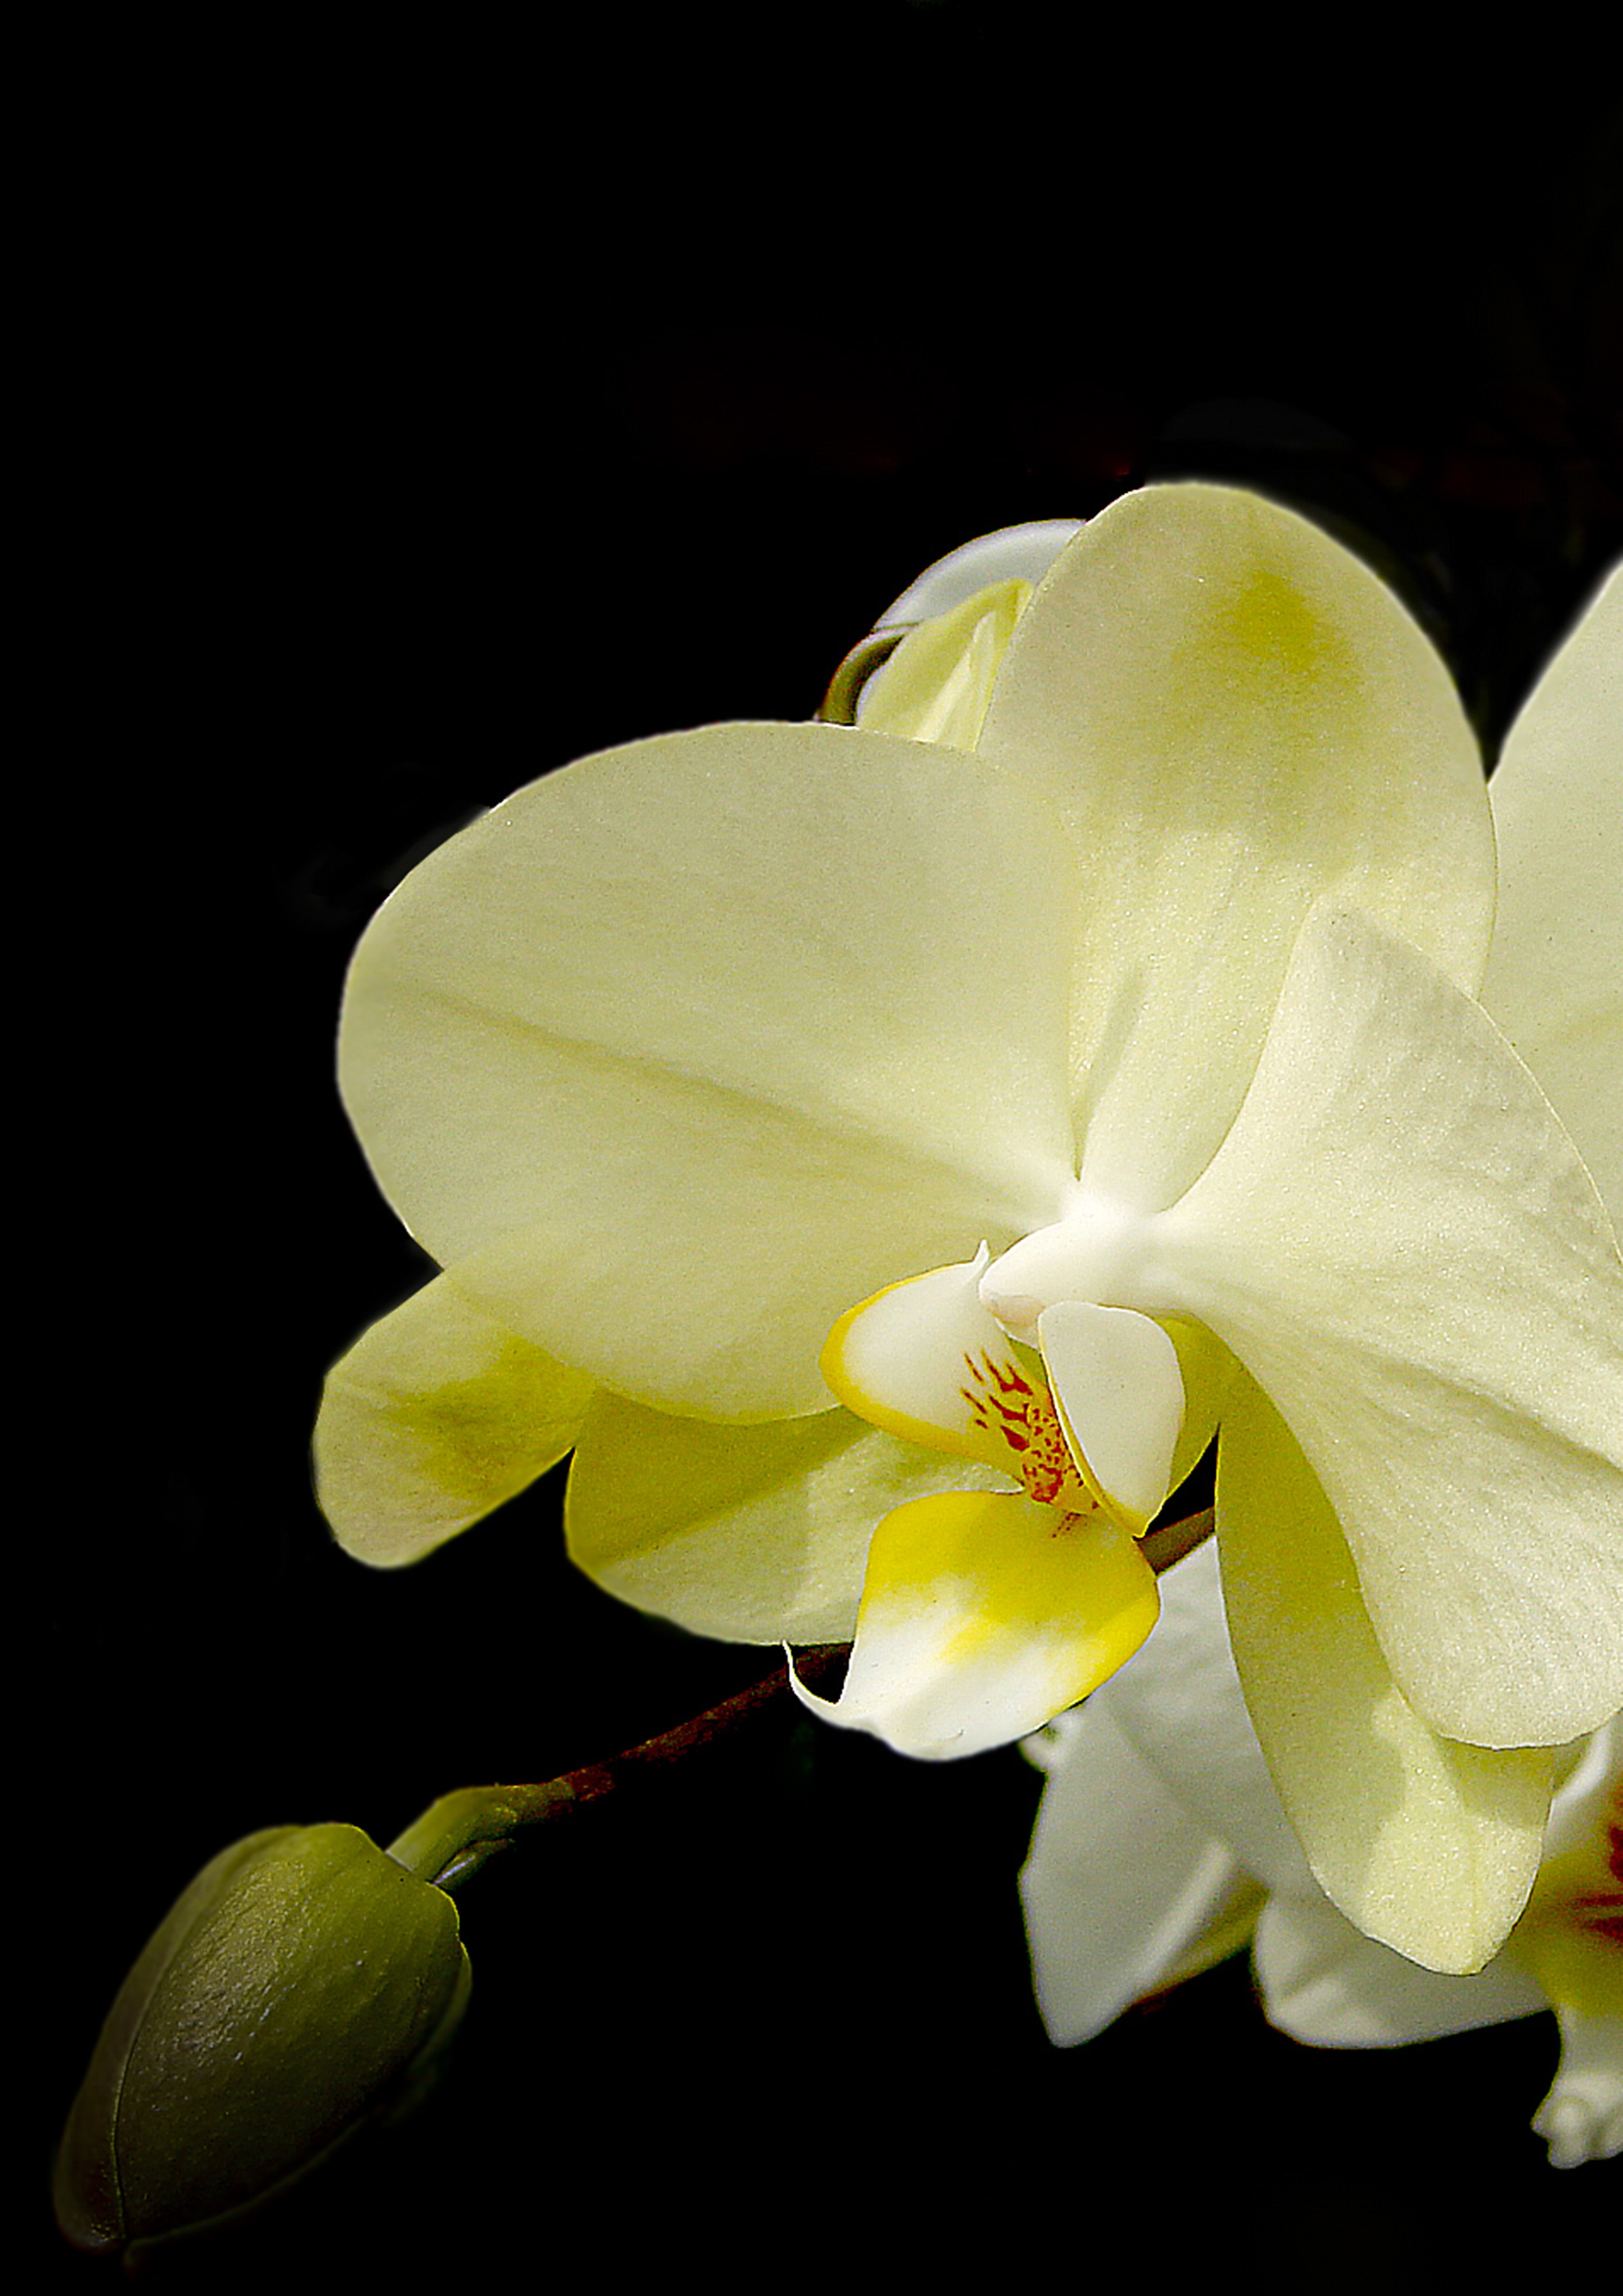
blossom, plant, white, photography, flower, petal, bloom, botany, yellow, flora, orchid, close up, orchids, macro photography, flowering plant, dendrobium, plant stem, land plant, moth orchid